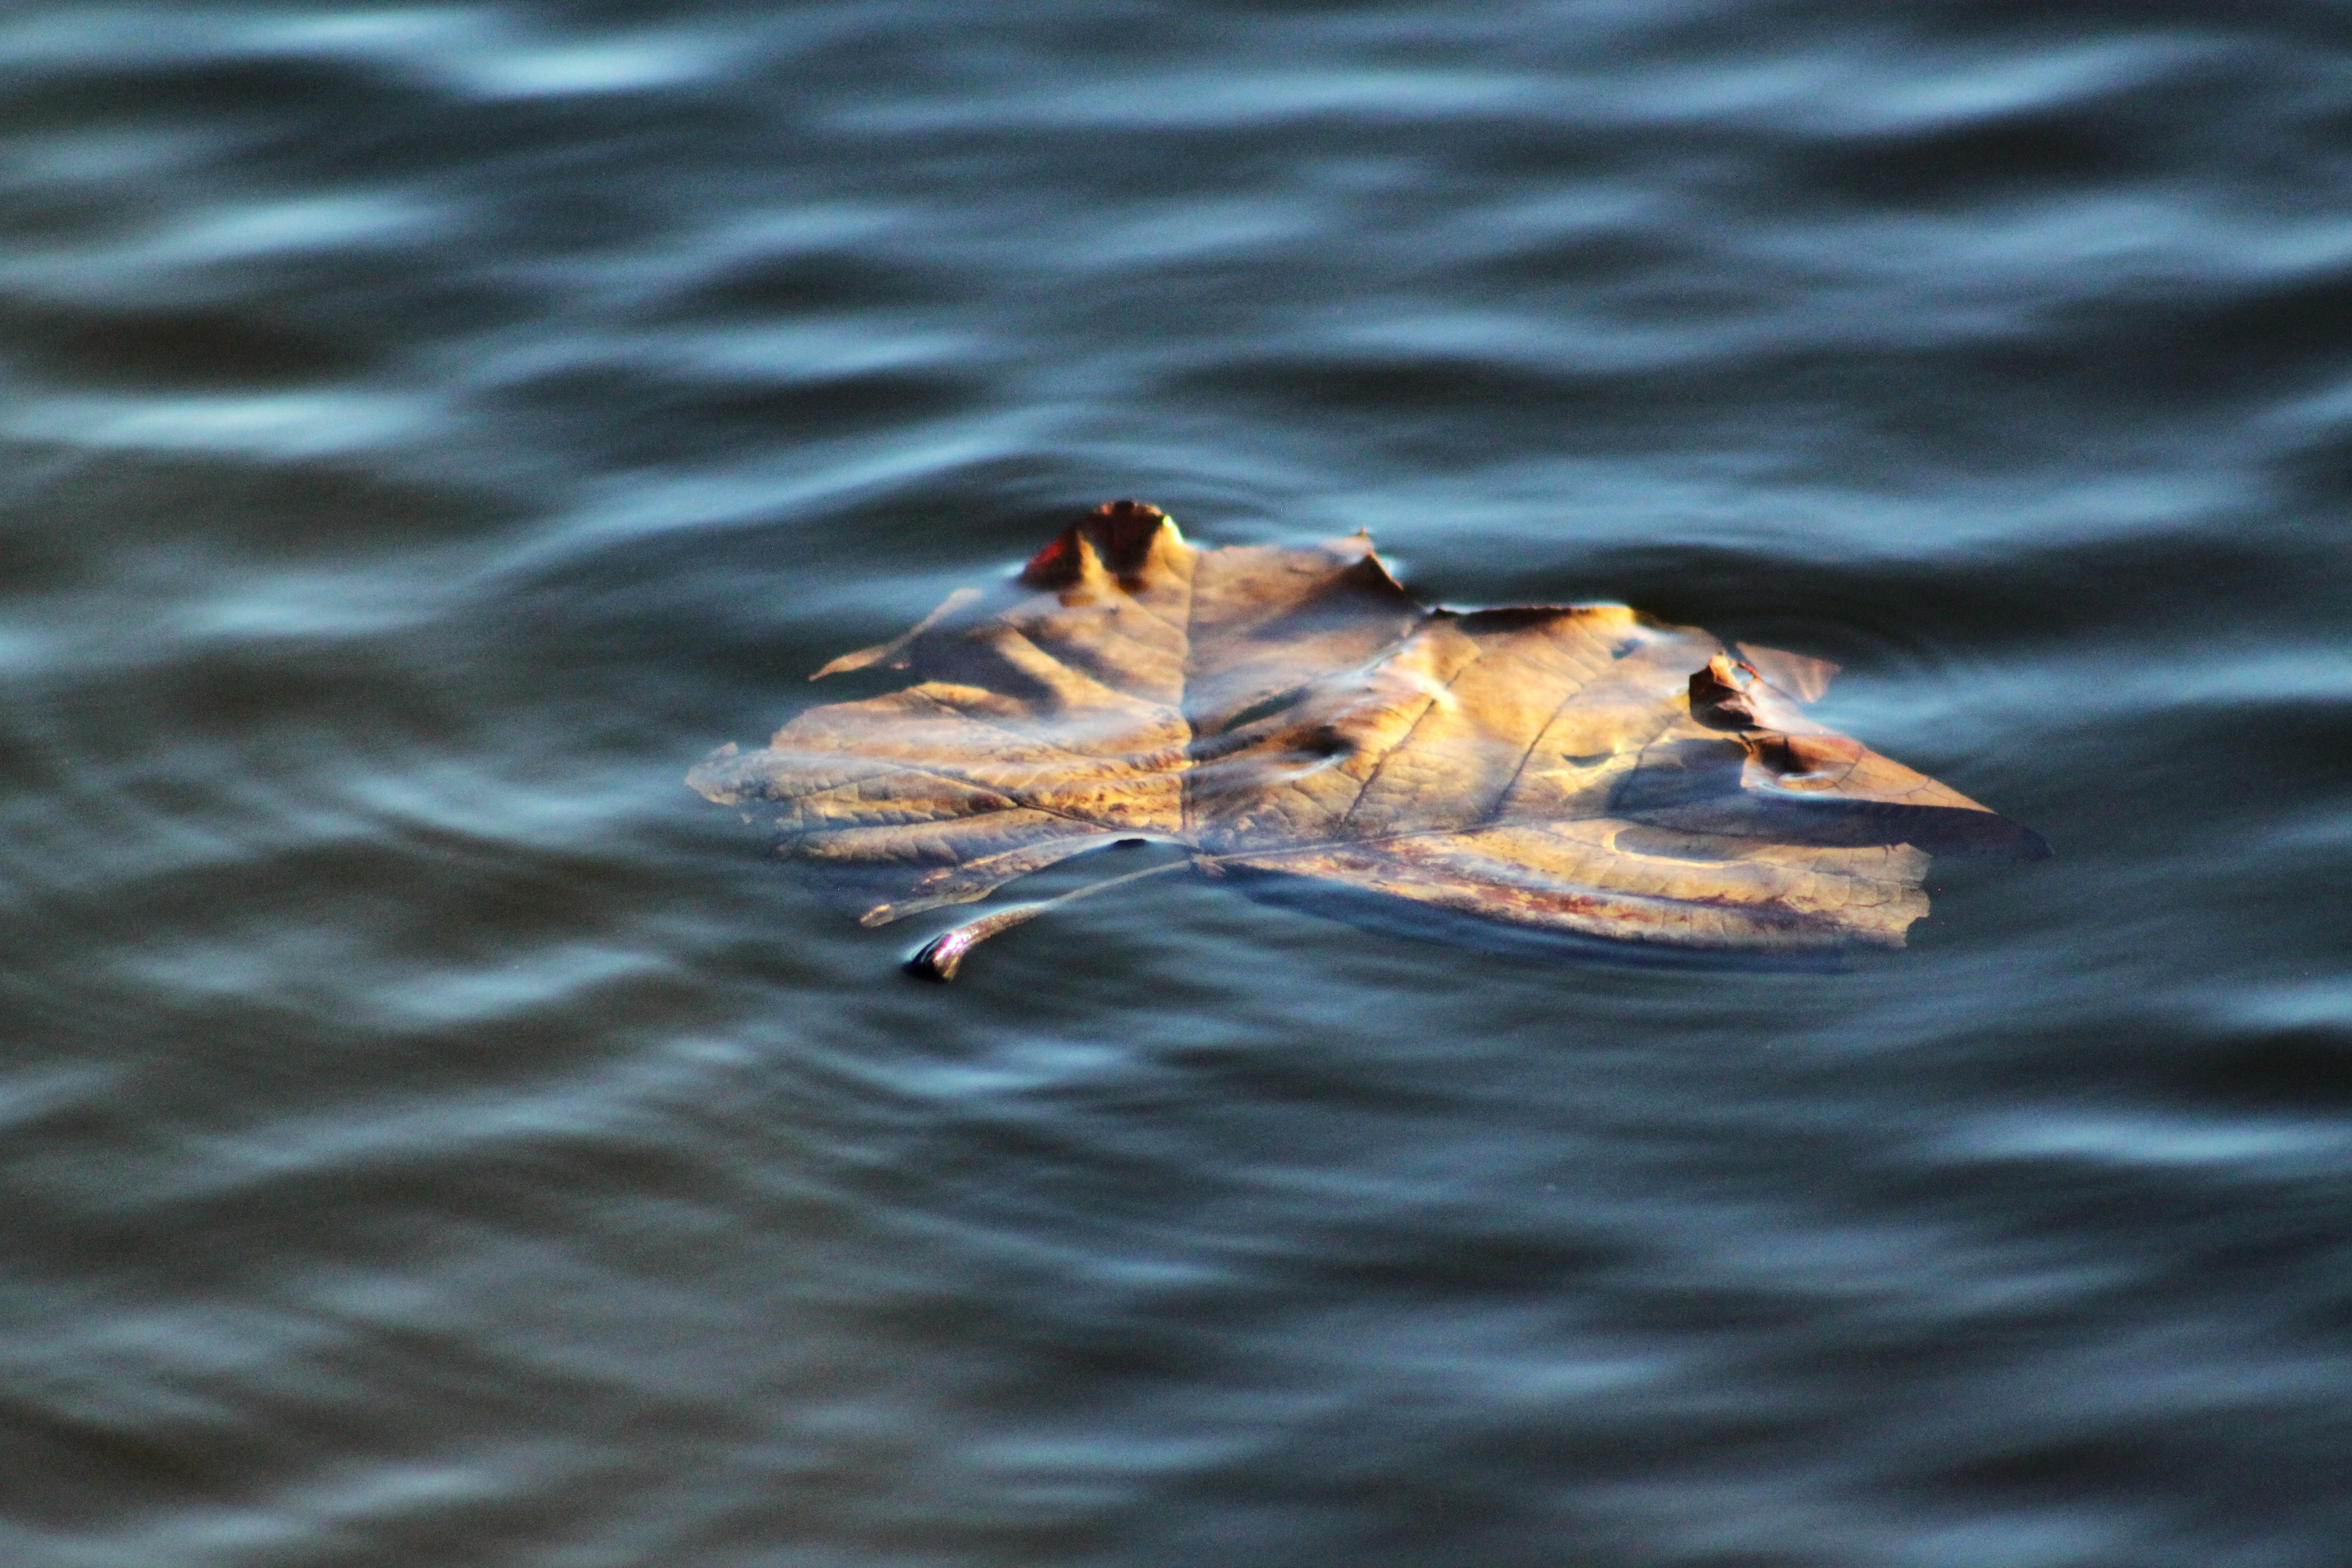
sea, water, nature, bird, abstract, leaf, seabird, floating, duck, ripples, vertebrate, water bird, ducks geese and swans, seaduck